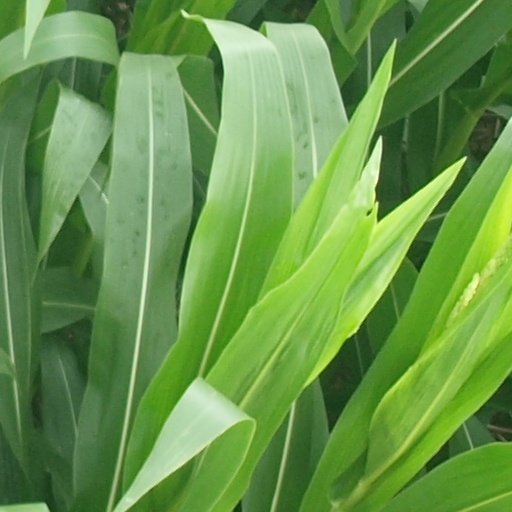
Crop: maize; corn